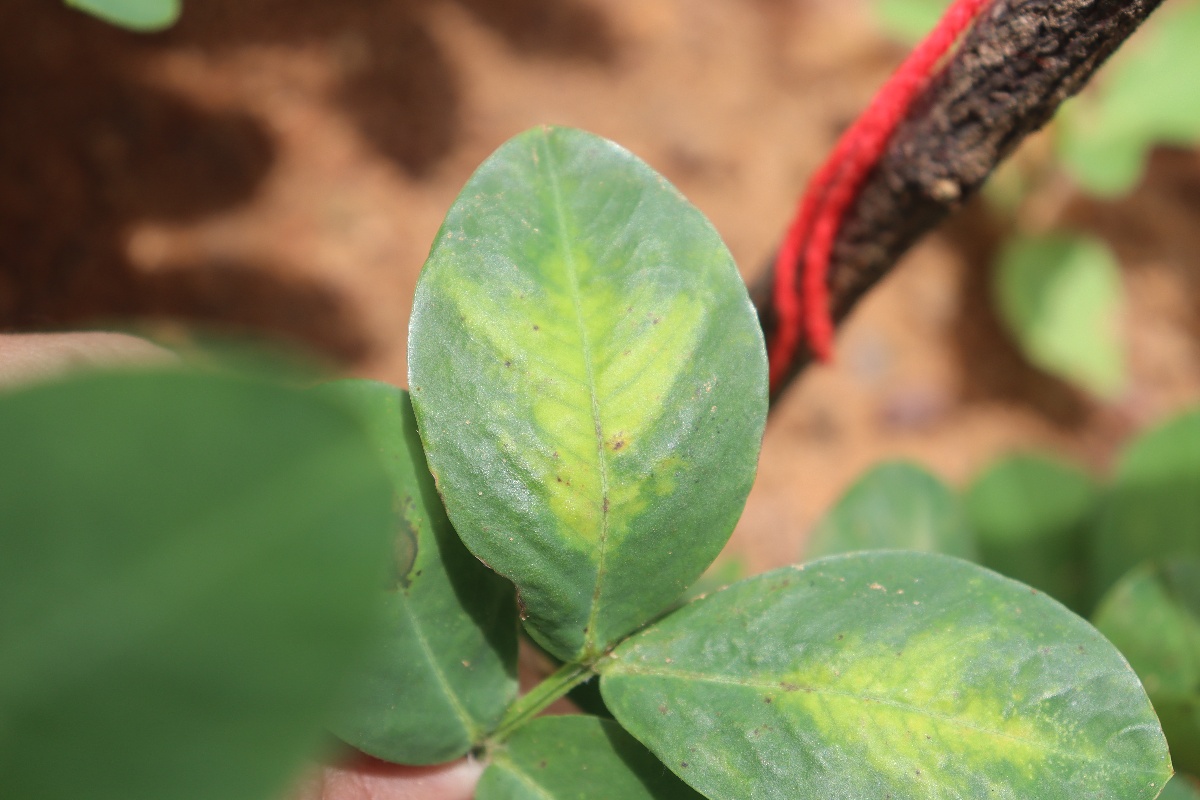
Label: early_leaf_spot